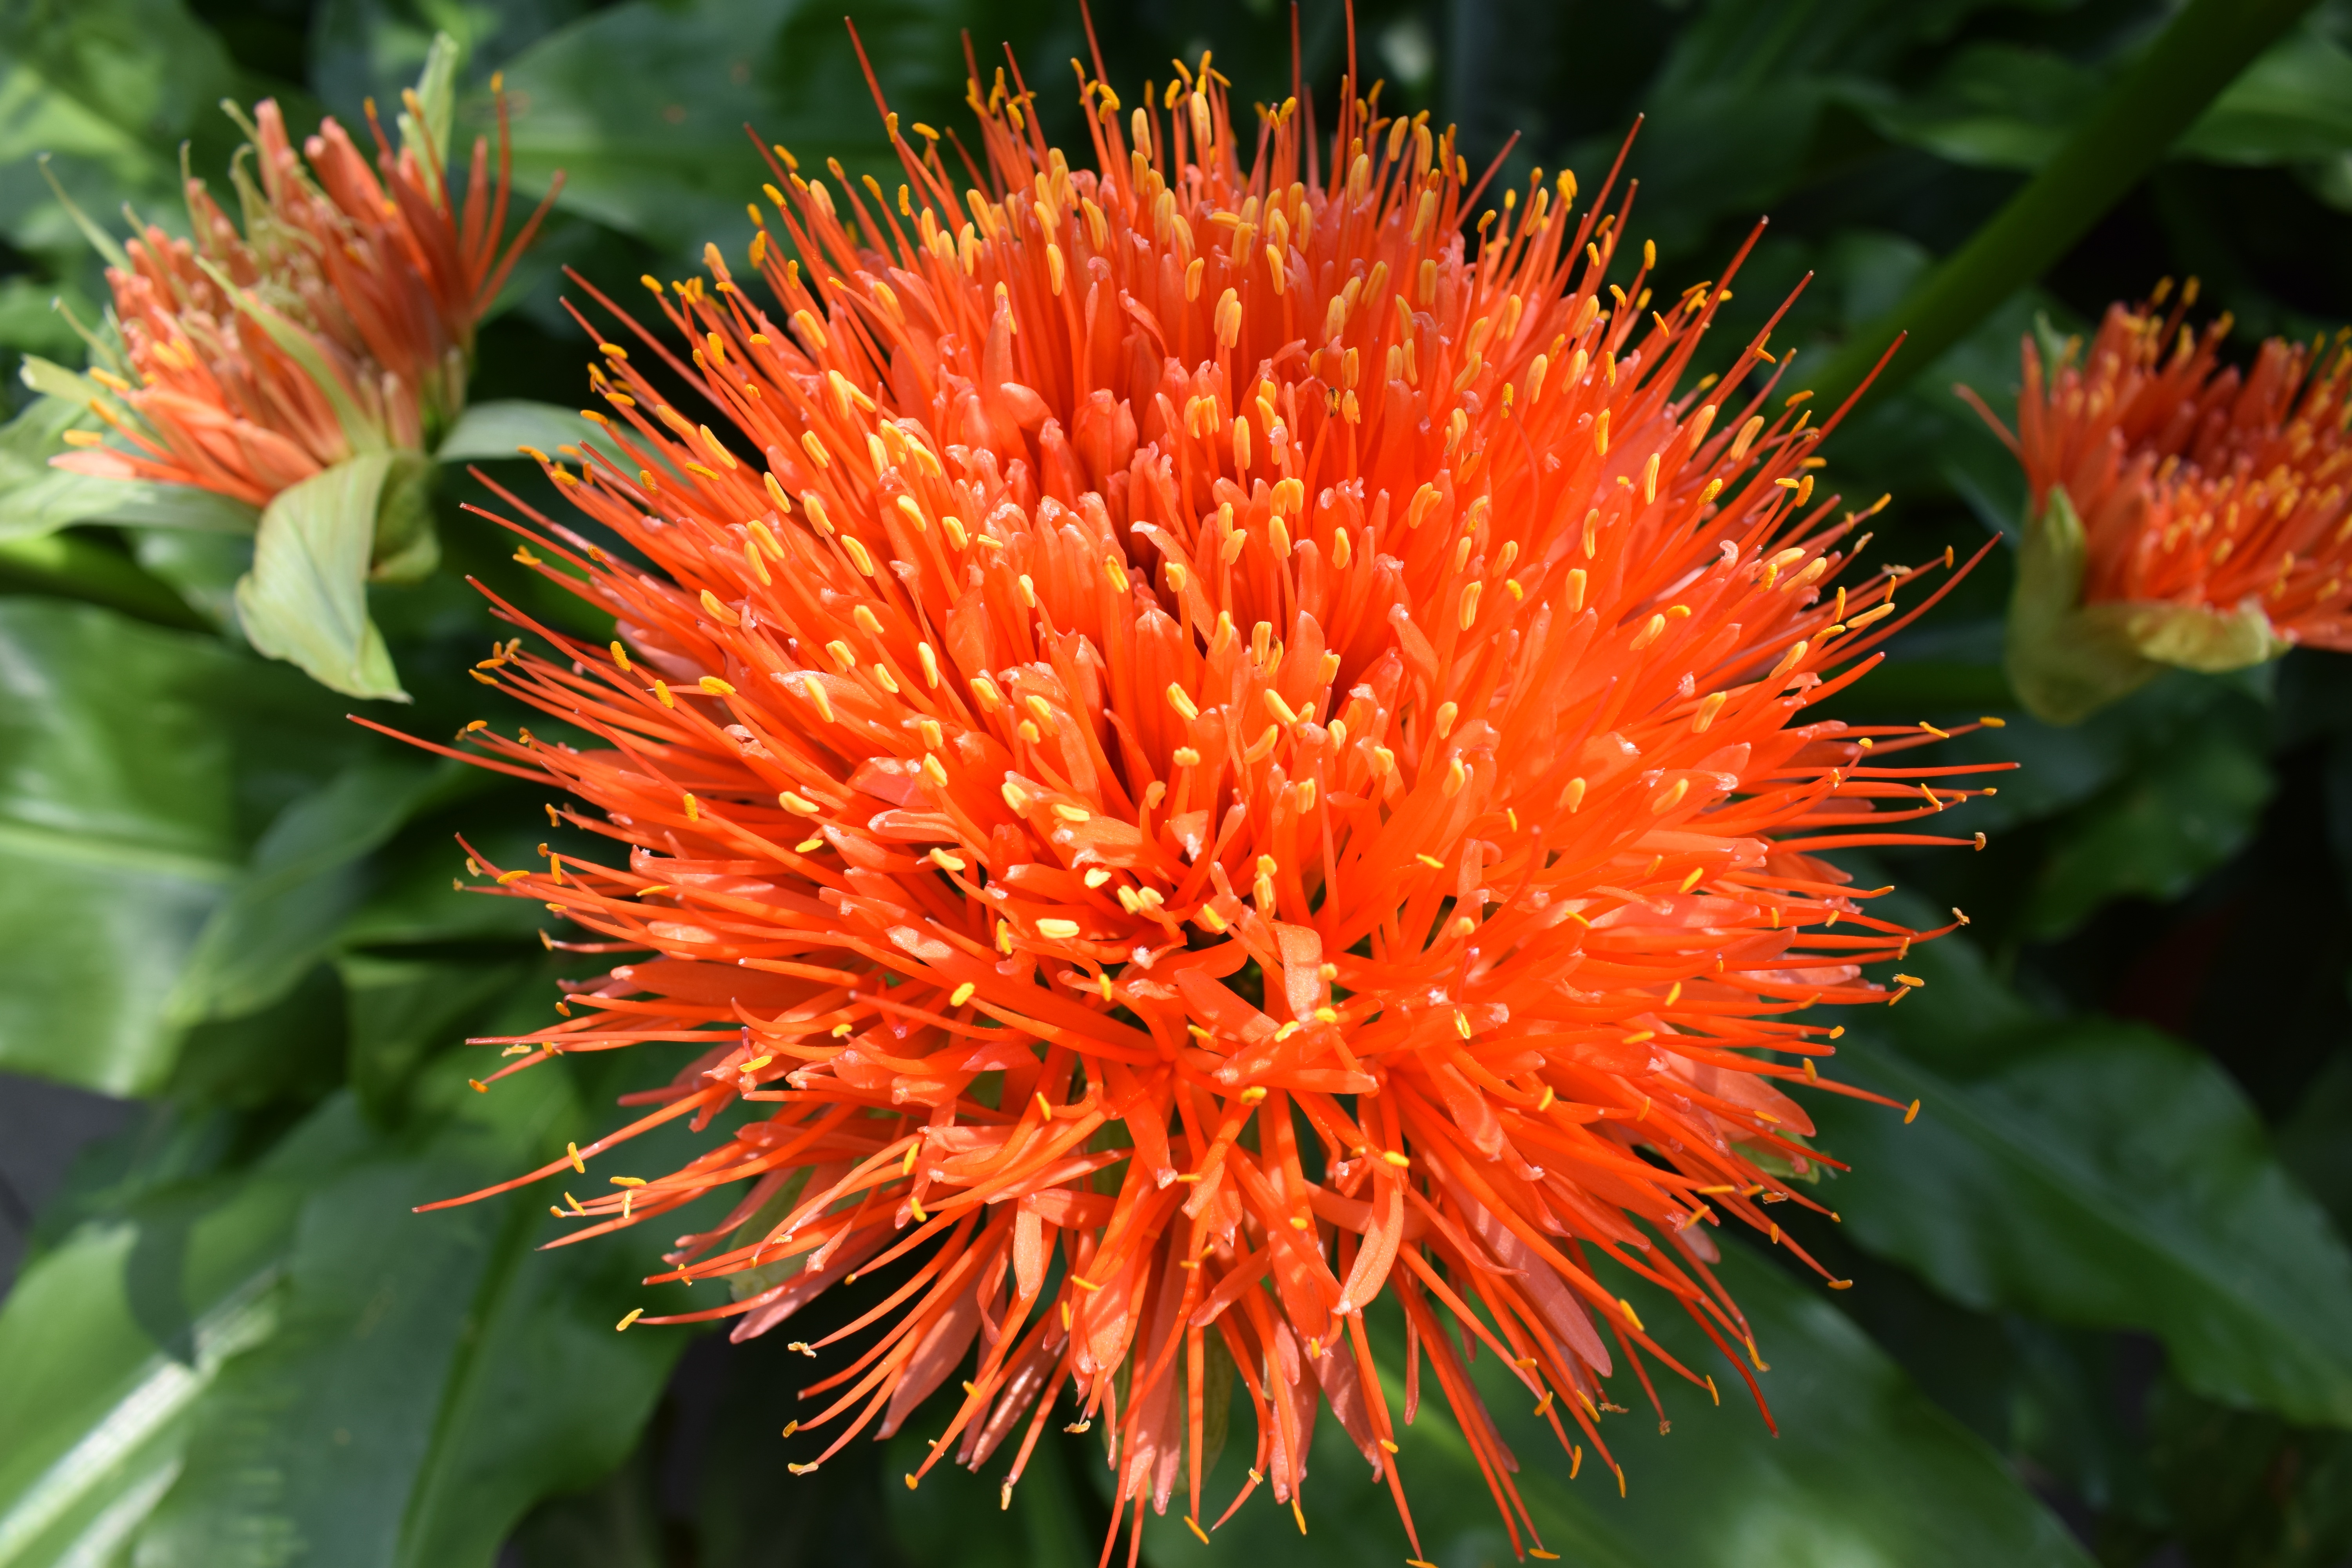
plant, flower, petal, bloom, summer, orange, botany, flora, wildflower, thistle, macro photography, flowering plant, daisy family, annual plant, safflower, land plant